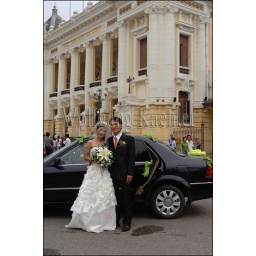
North vietnam, hanoi, street scene, wedding party in front of opera house